Benson State Recreation Area

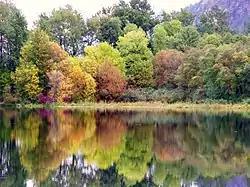
Benson Lake in 2009

The Park was founded in 1915 by the City of Portland as Benson Park. It was named for Portland businessman and philanthropist Simon Benson, one of the primary proponents of the nearby Historic Columbia River Highway, who donated the land.